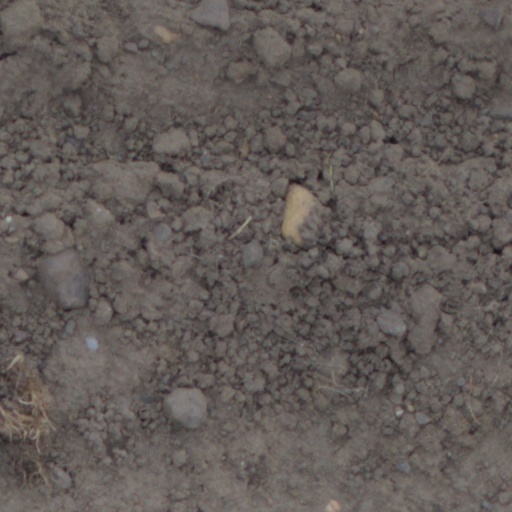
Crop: wheat